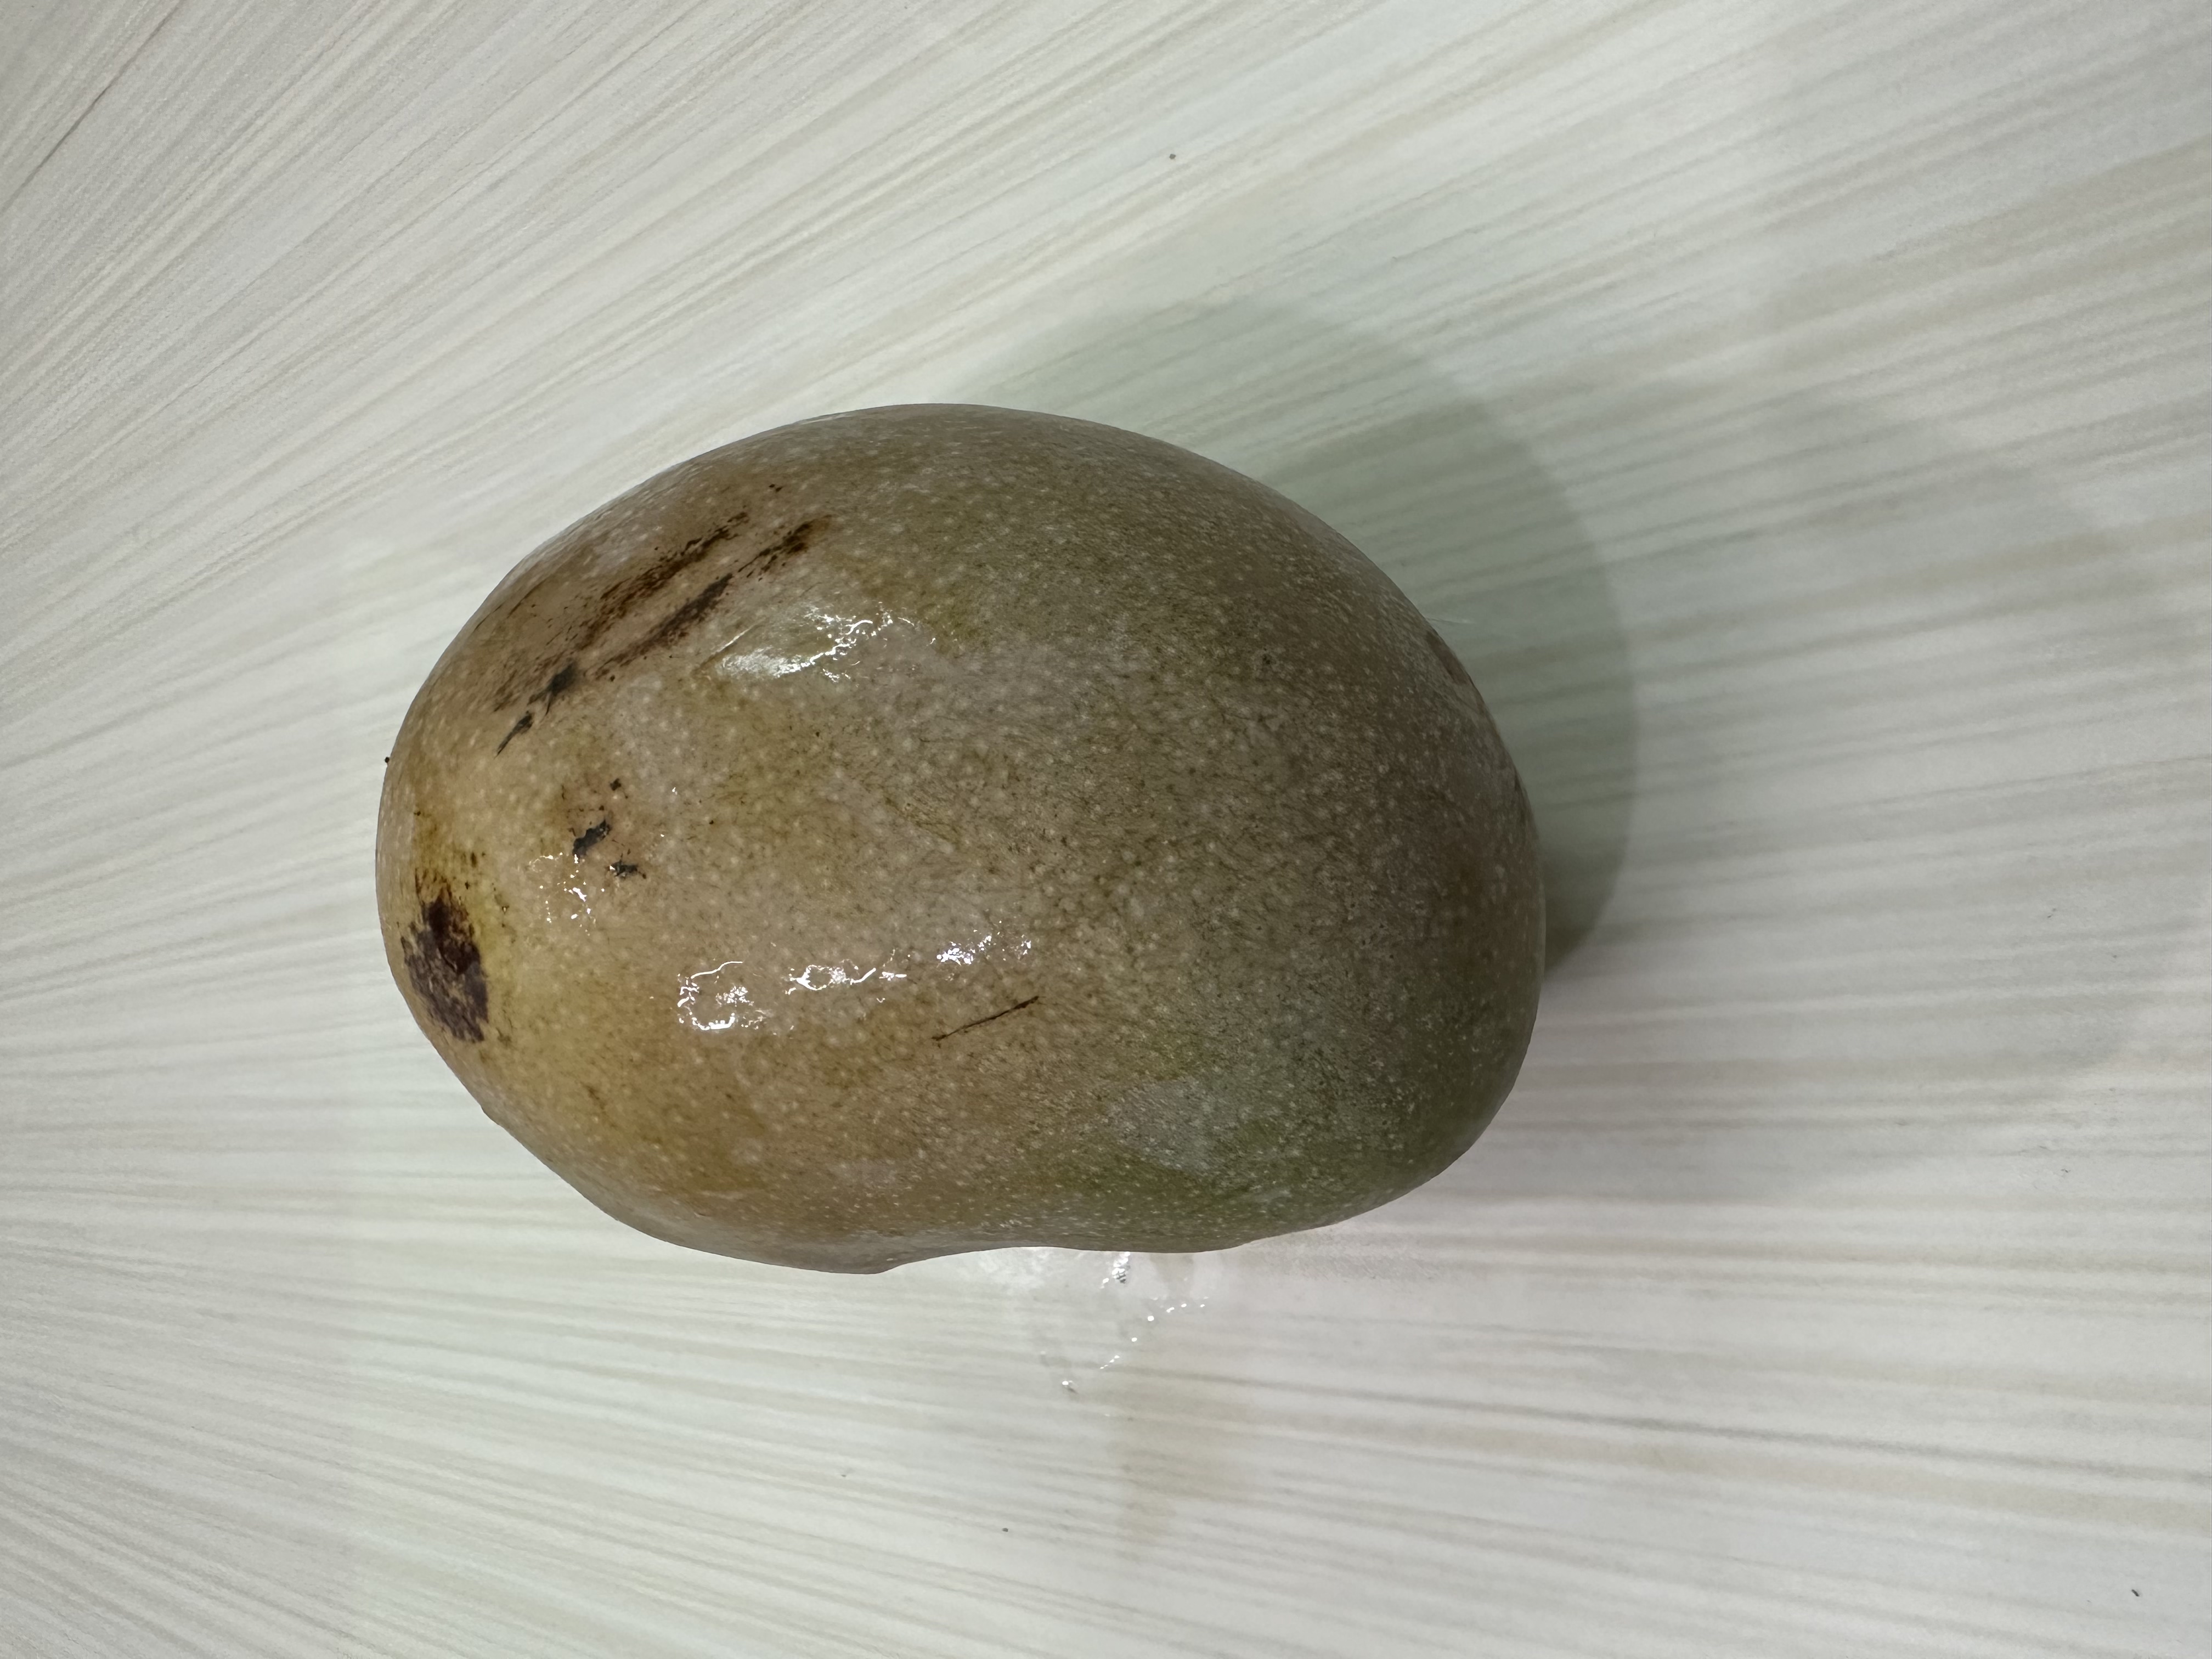
Mango variety: Bari-7